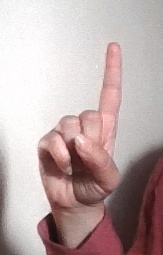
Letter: bb